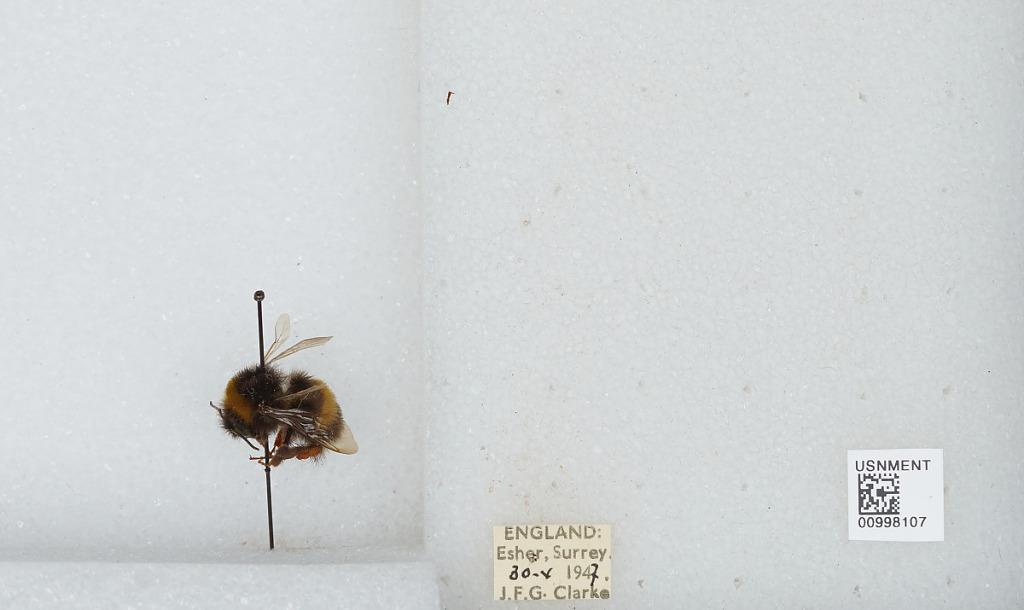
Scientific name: Bombus (Bombus) lucorum (Linnaeus)
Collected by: J. Clarke
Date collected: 1947-5-30
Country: United Kingdom
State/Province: England
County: Surrey
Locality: Esher, Elmbridge
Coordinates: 51.3691, -0.365